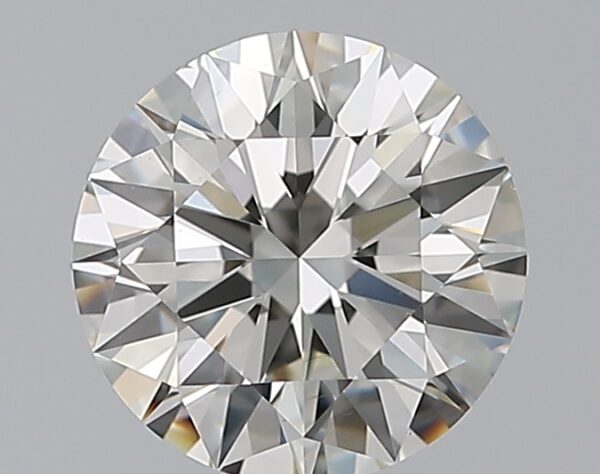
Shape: round
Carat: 1.5
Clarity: VS2
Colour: J
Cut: EX
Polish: EX
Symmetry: EX
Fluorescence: N
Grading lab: GIA
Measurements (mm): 7.33 x 7.38 x 4.5